List of political parties in Indonesia

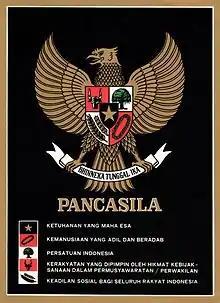
Indonesian political party should recognise the superiority of Pancasila, the national philosophy

The Indonesian political party system is regulated by Act No. 2 of 2008 on Political Parties. The law defines political party as "a national organisation founded by like-minded Indonesian citizens with common goals to fulfill common interests and to defend the unity of the Unitary State of the Republic of Indonesia as based on Pancasila and the 1945 State Constitution of the Republic of Indonesia".